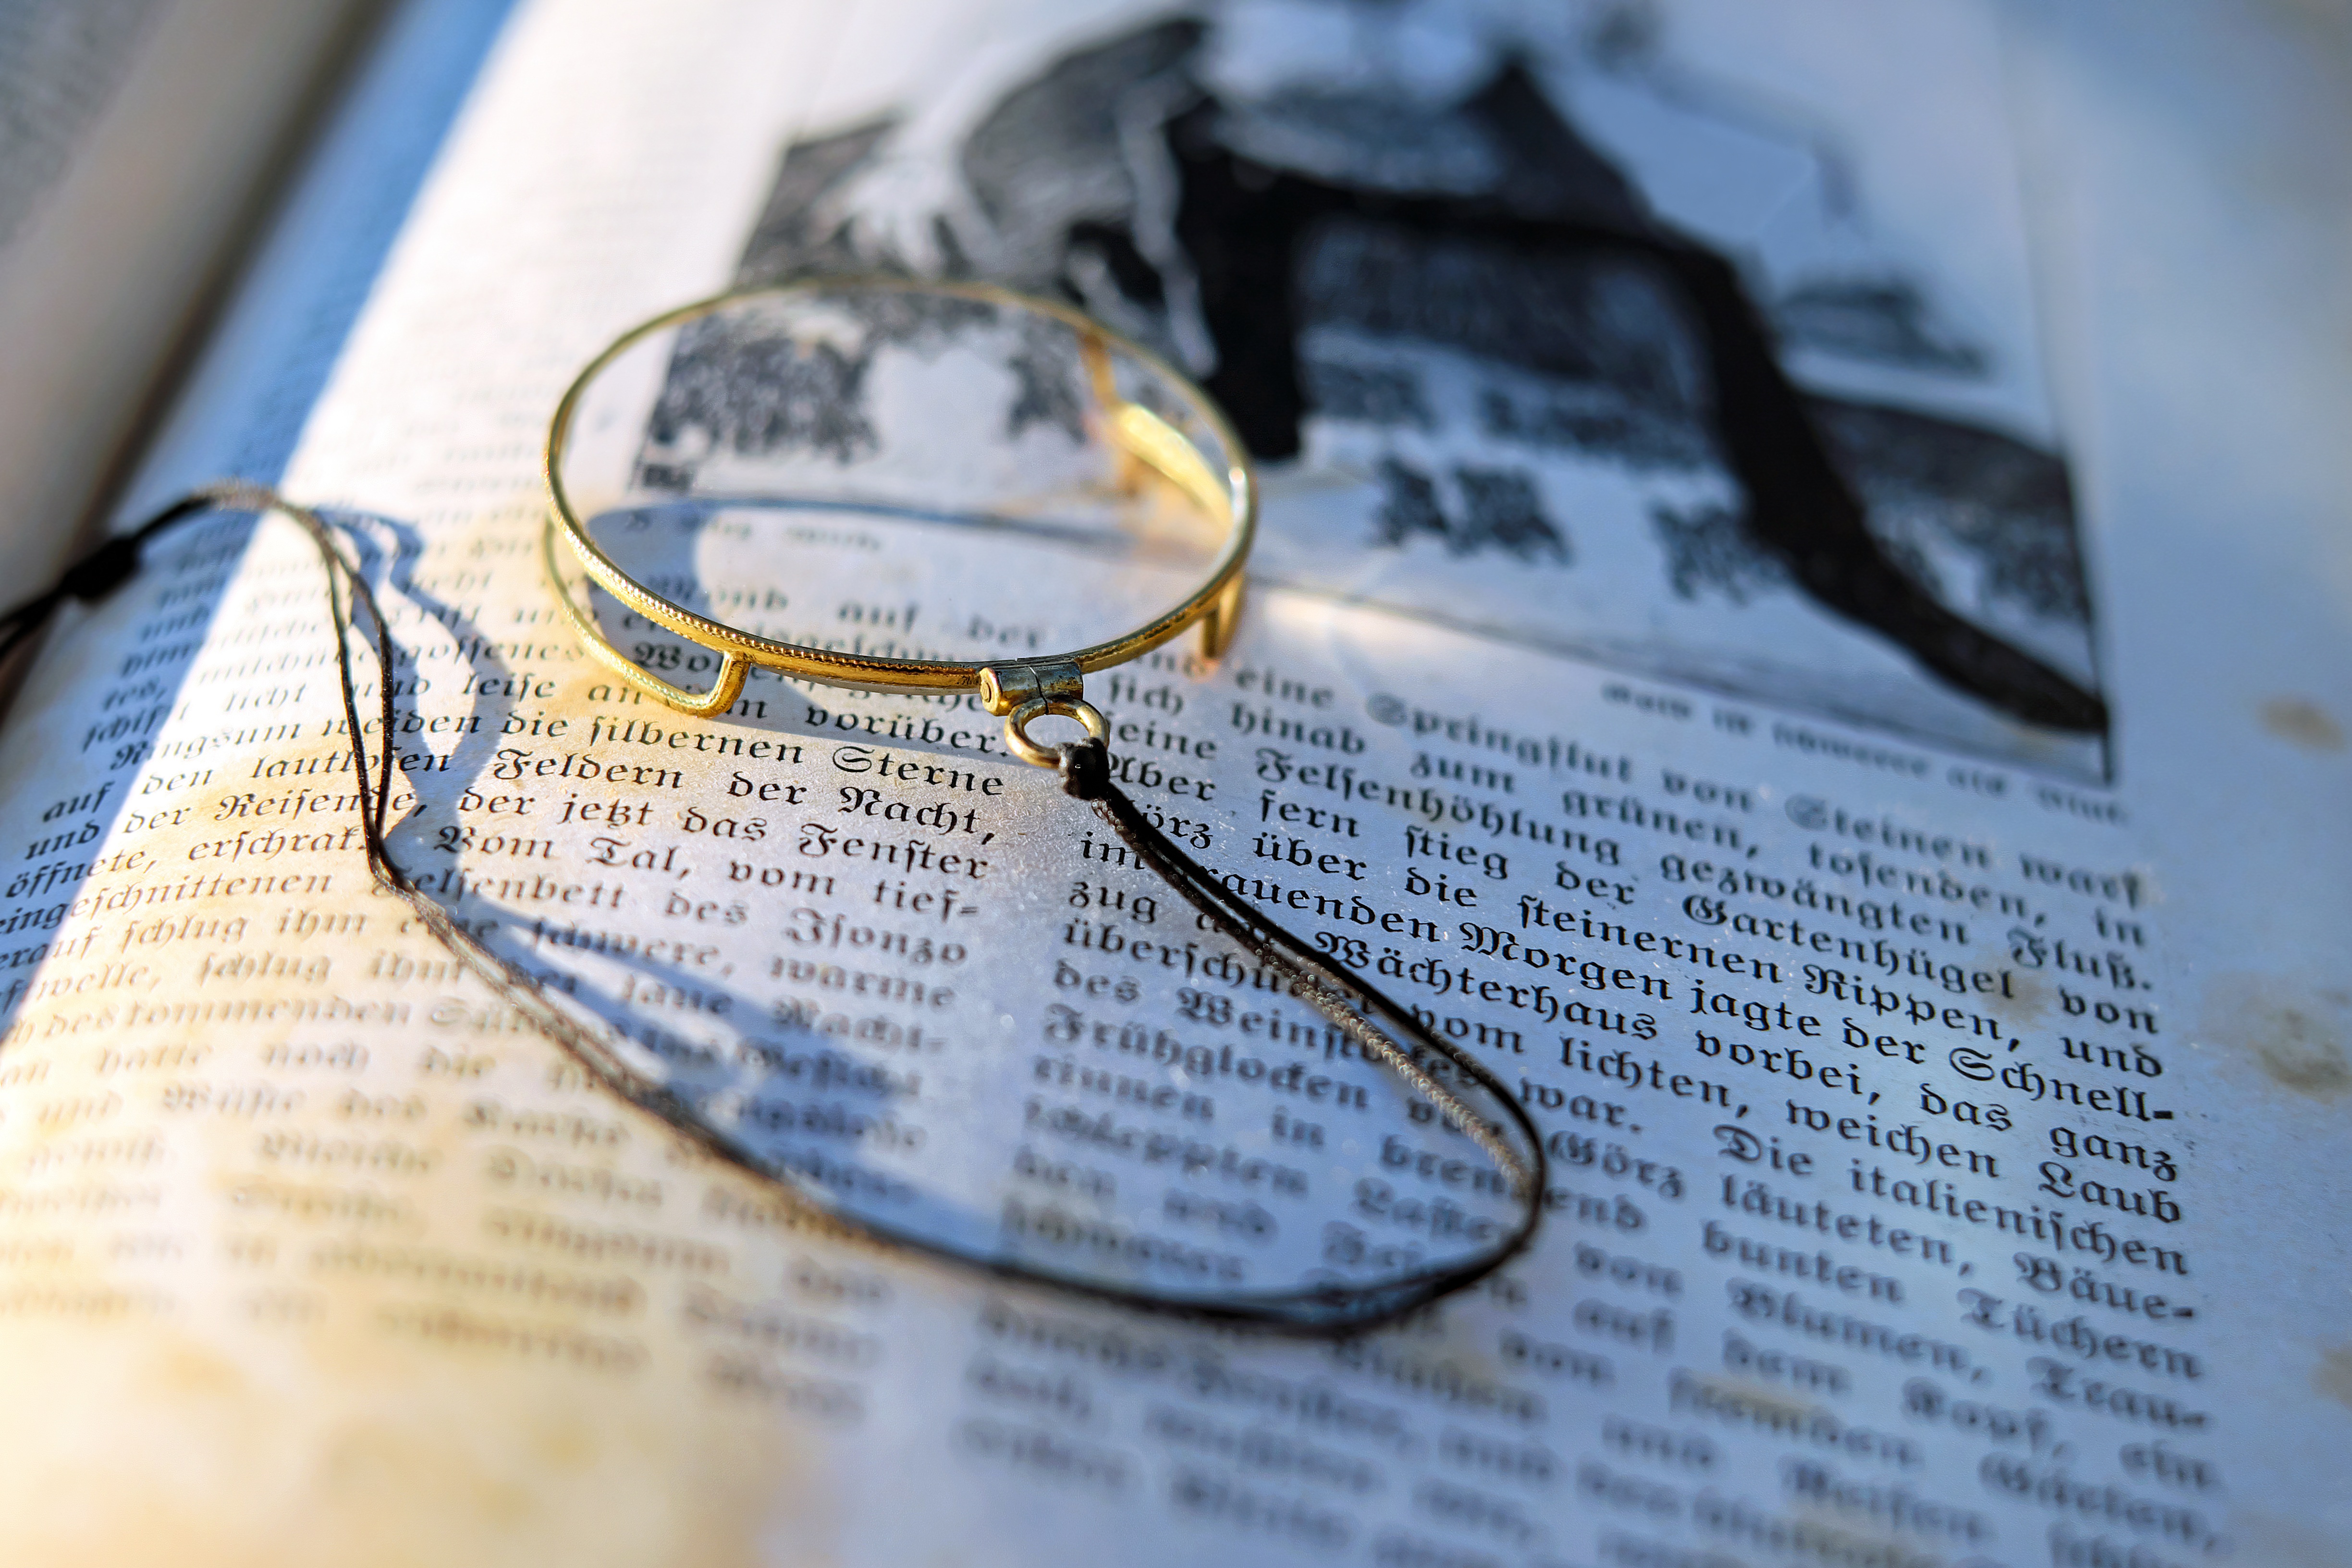
writing, glass, old, close up, brand, glasses, nostalgic, shape, sehhilfe, reading aid, monocle, larger view, vision care